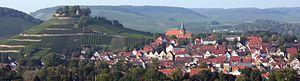
Weinsberg
Weinsberg er en by i den nordøstlige del af den tyske delstat Baden-Württemberg med et areal på 22,22 km² og en befolkning på 11.585 indbyggere.